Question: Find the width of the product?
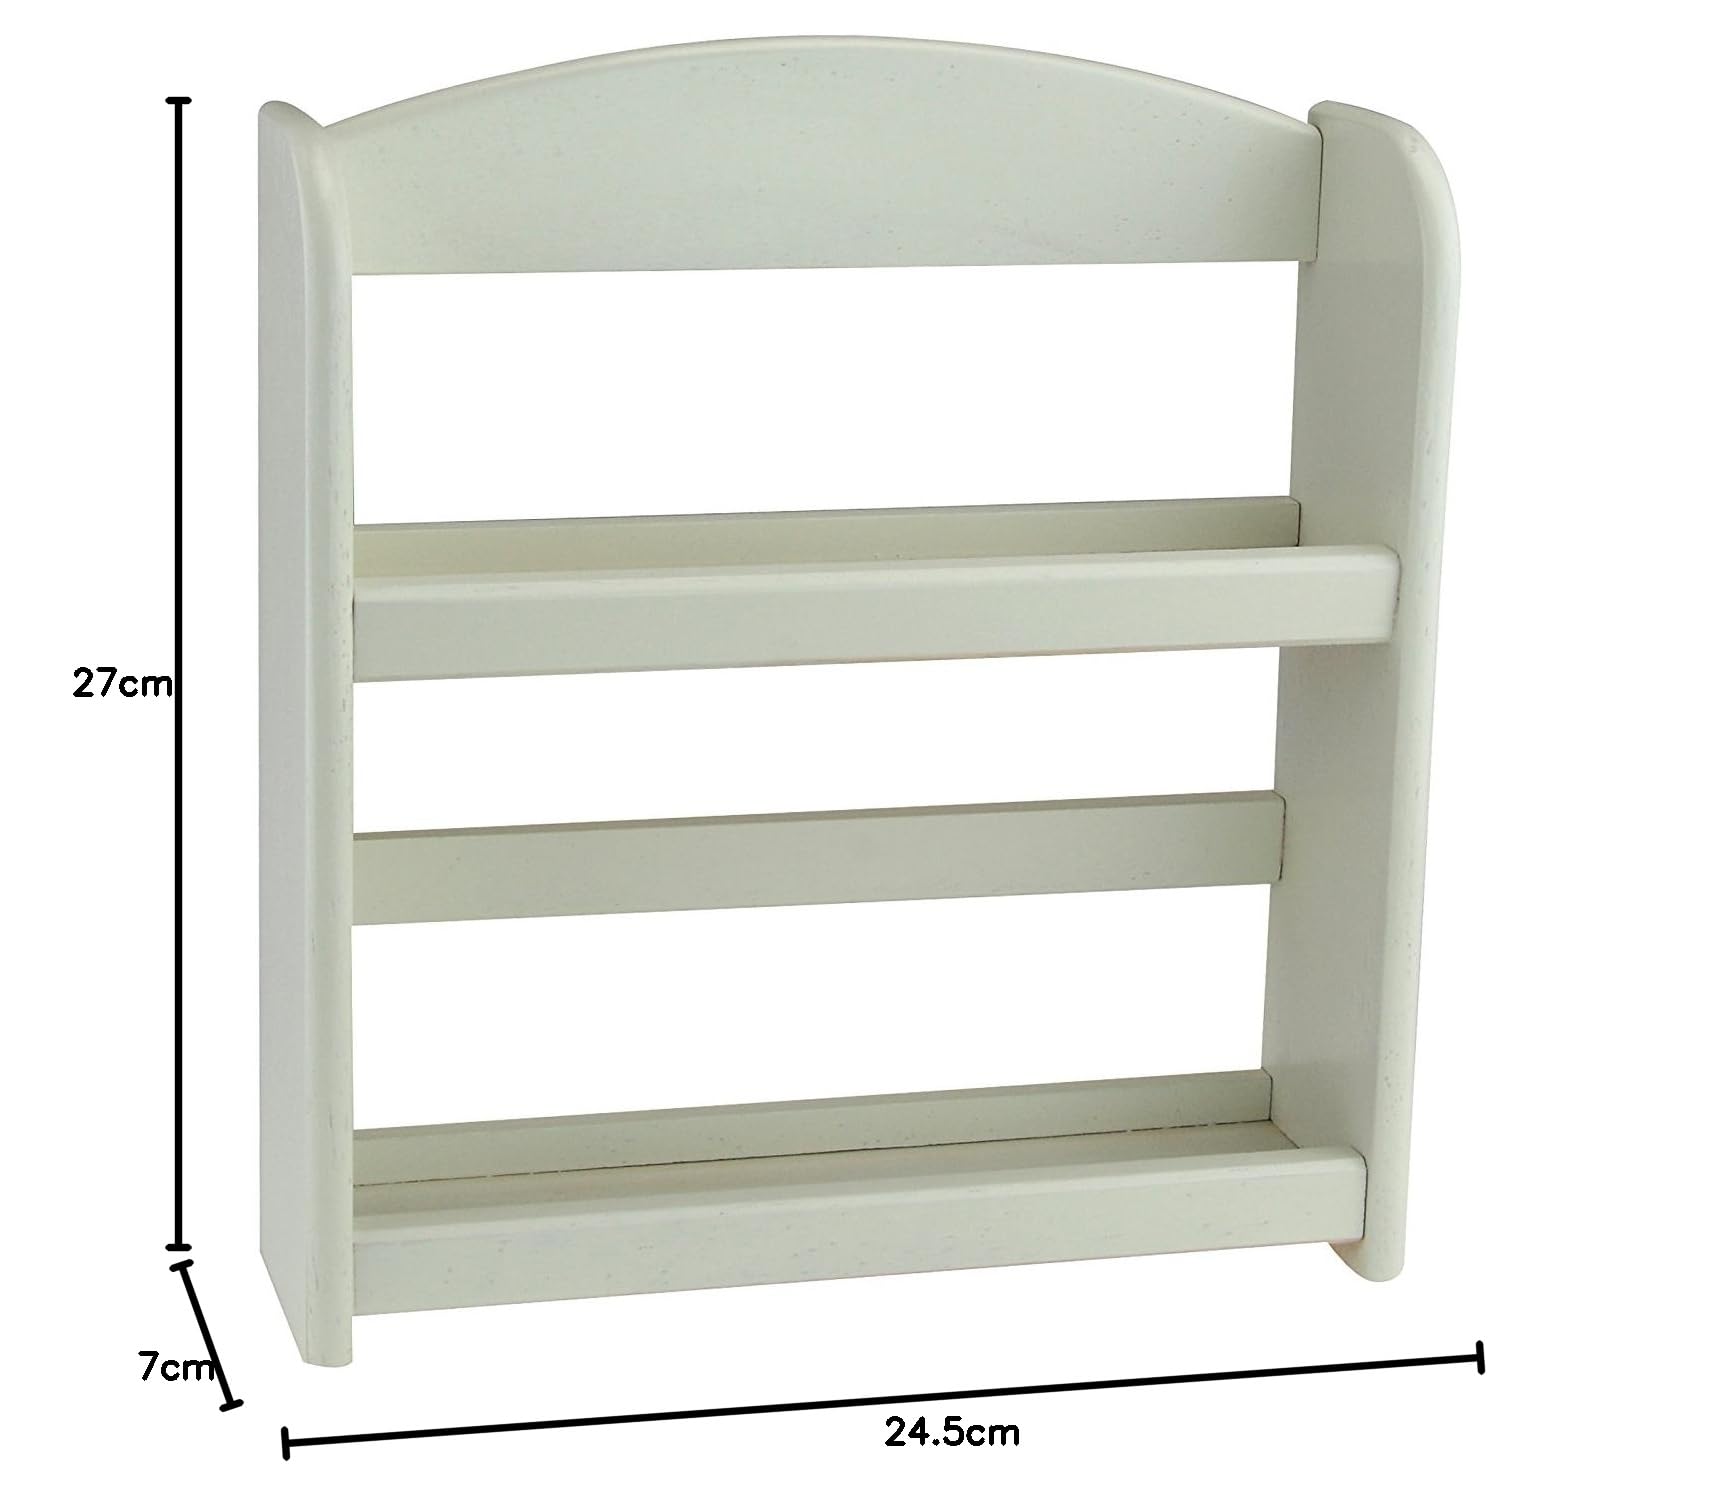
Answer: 24.5 centimetre